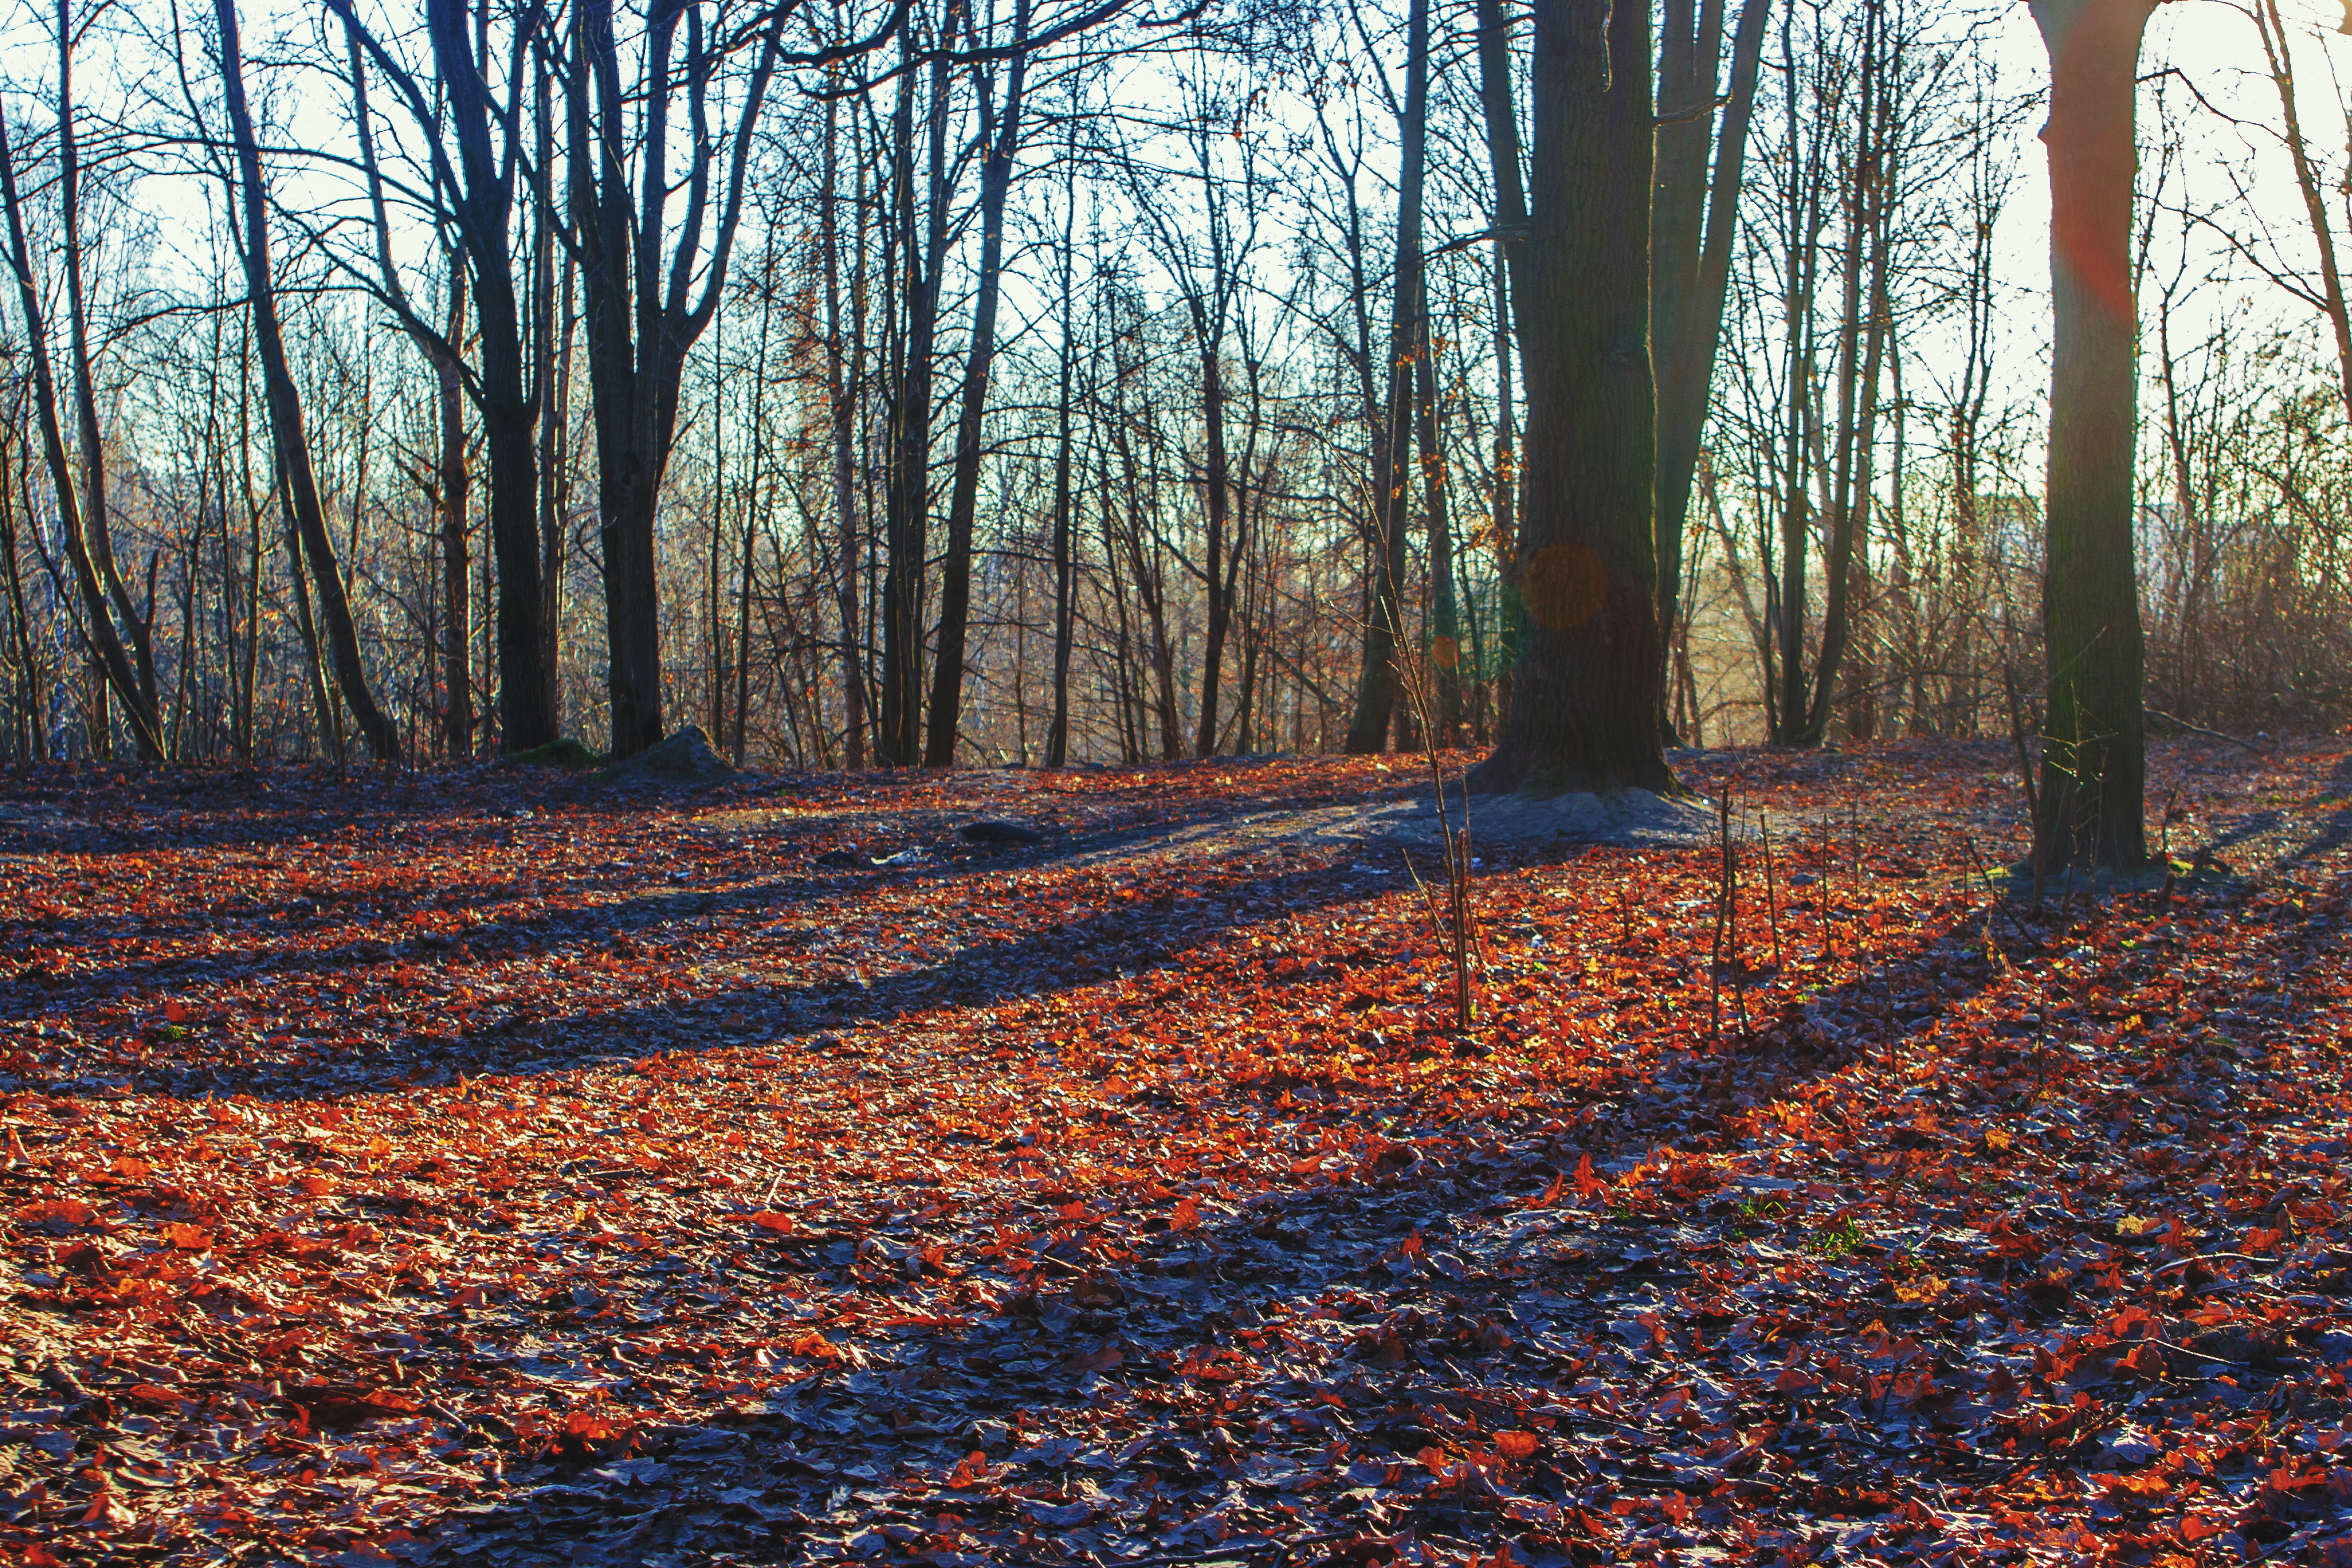
images, brown, plant, People in nature, leaf, natural landscape, wood, tree, trunk, twig, sunlight, biome, grass, groundcover, Tints and shades, deciduous, landscape, forest, spruce fir forest, grove, temperate broadleaf and mixed forest, soil, woodland, path, old growth forest, temperate coniferous forest, sky, flowering plant, trail, Northern hardwood forest, plant stem, flower, winter, tropical and subtropical coniferous forests, shadow, electric blue, autumn, valdivian temperate rain forest